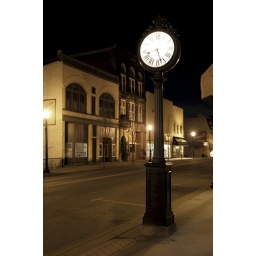
The old street clock in Barnesville, Oh. Very quaint little town with lots of little &amp;quot;jewels&amp;quot;. I recommend a visit!